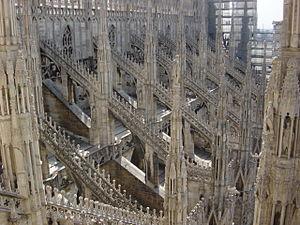
La Basilica Cattedrale Metropolitana della Natività della Beata Vergine Maria est située sur la piazza del Duomo, à Milan, en Italie. Dédiée à la Nativité de Marie, elle est le siège de l'archevêque de Milan. La cathédrale a pris près de six siècles à être achevée.